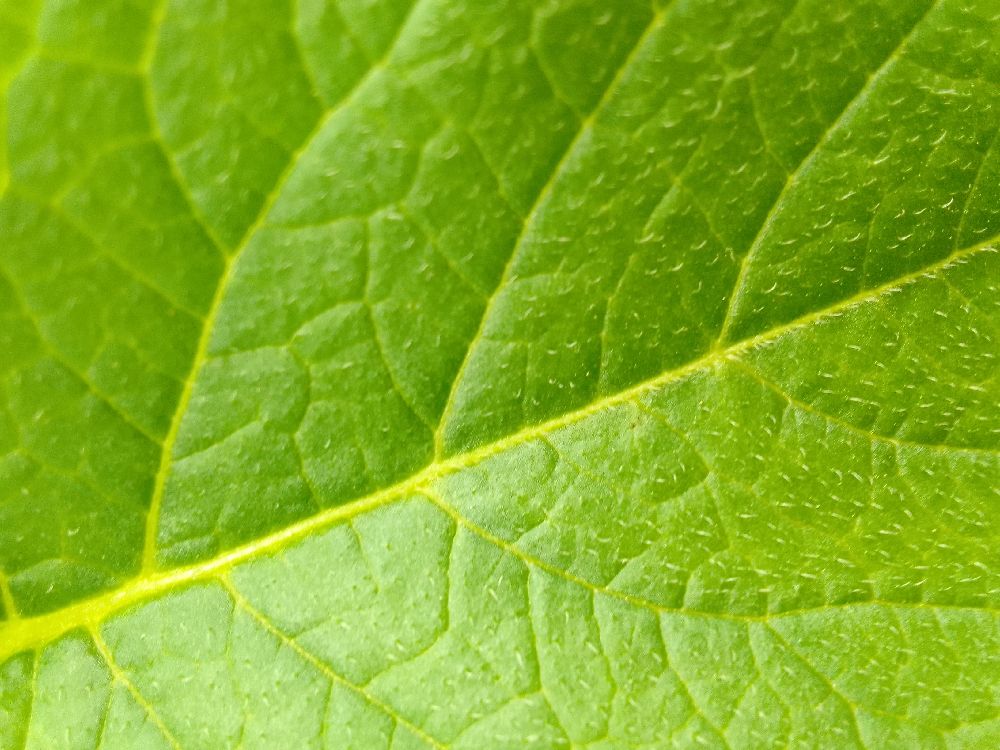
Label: Healthy